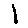
Label: 1